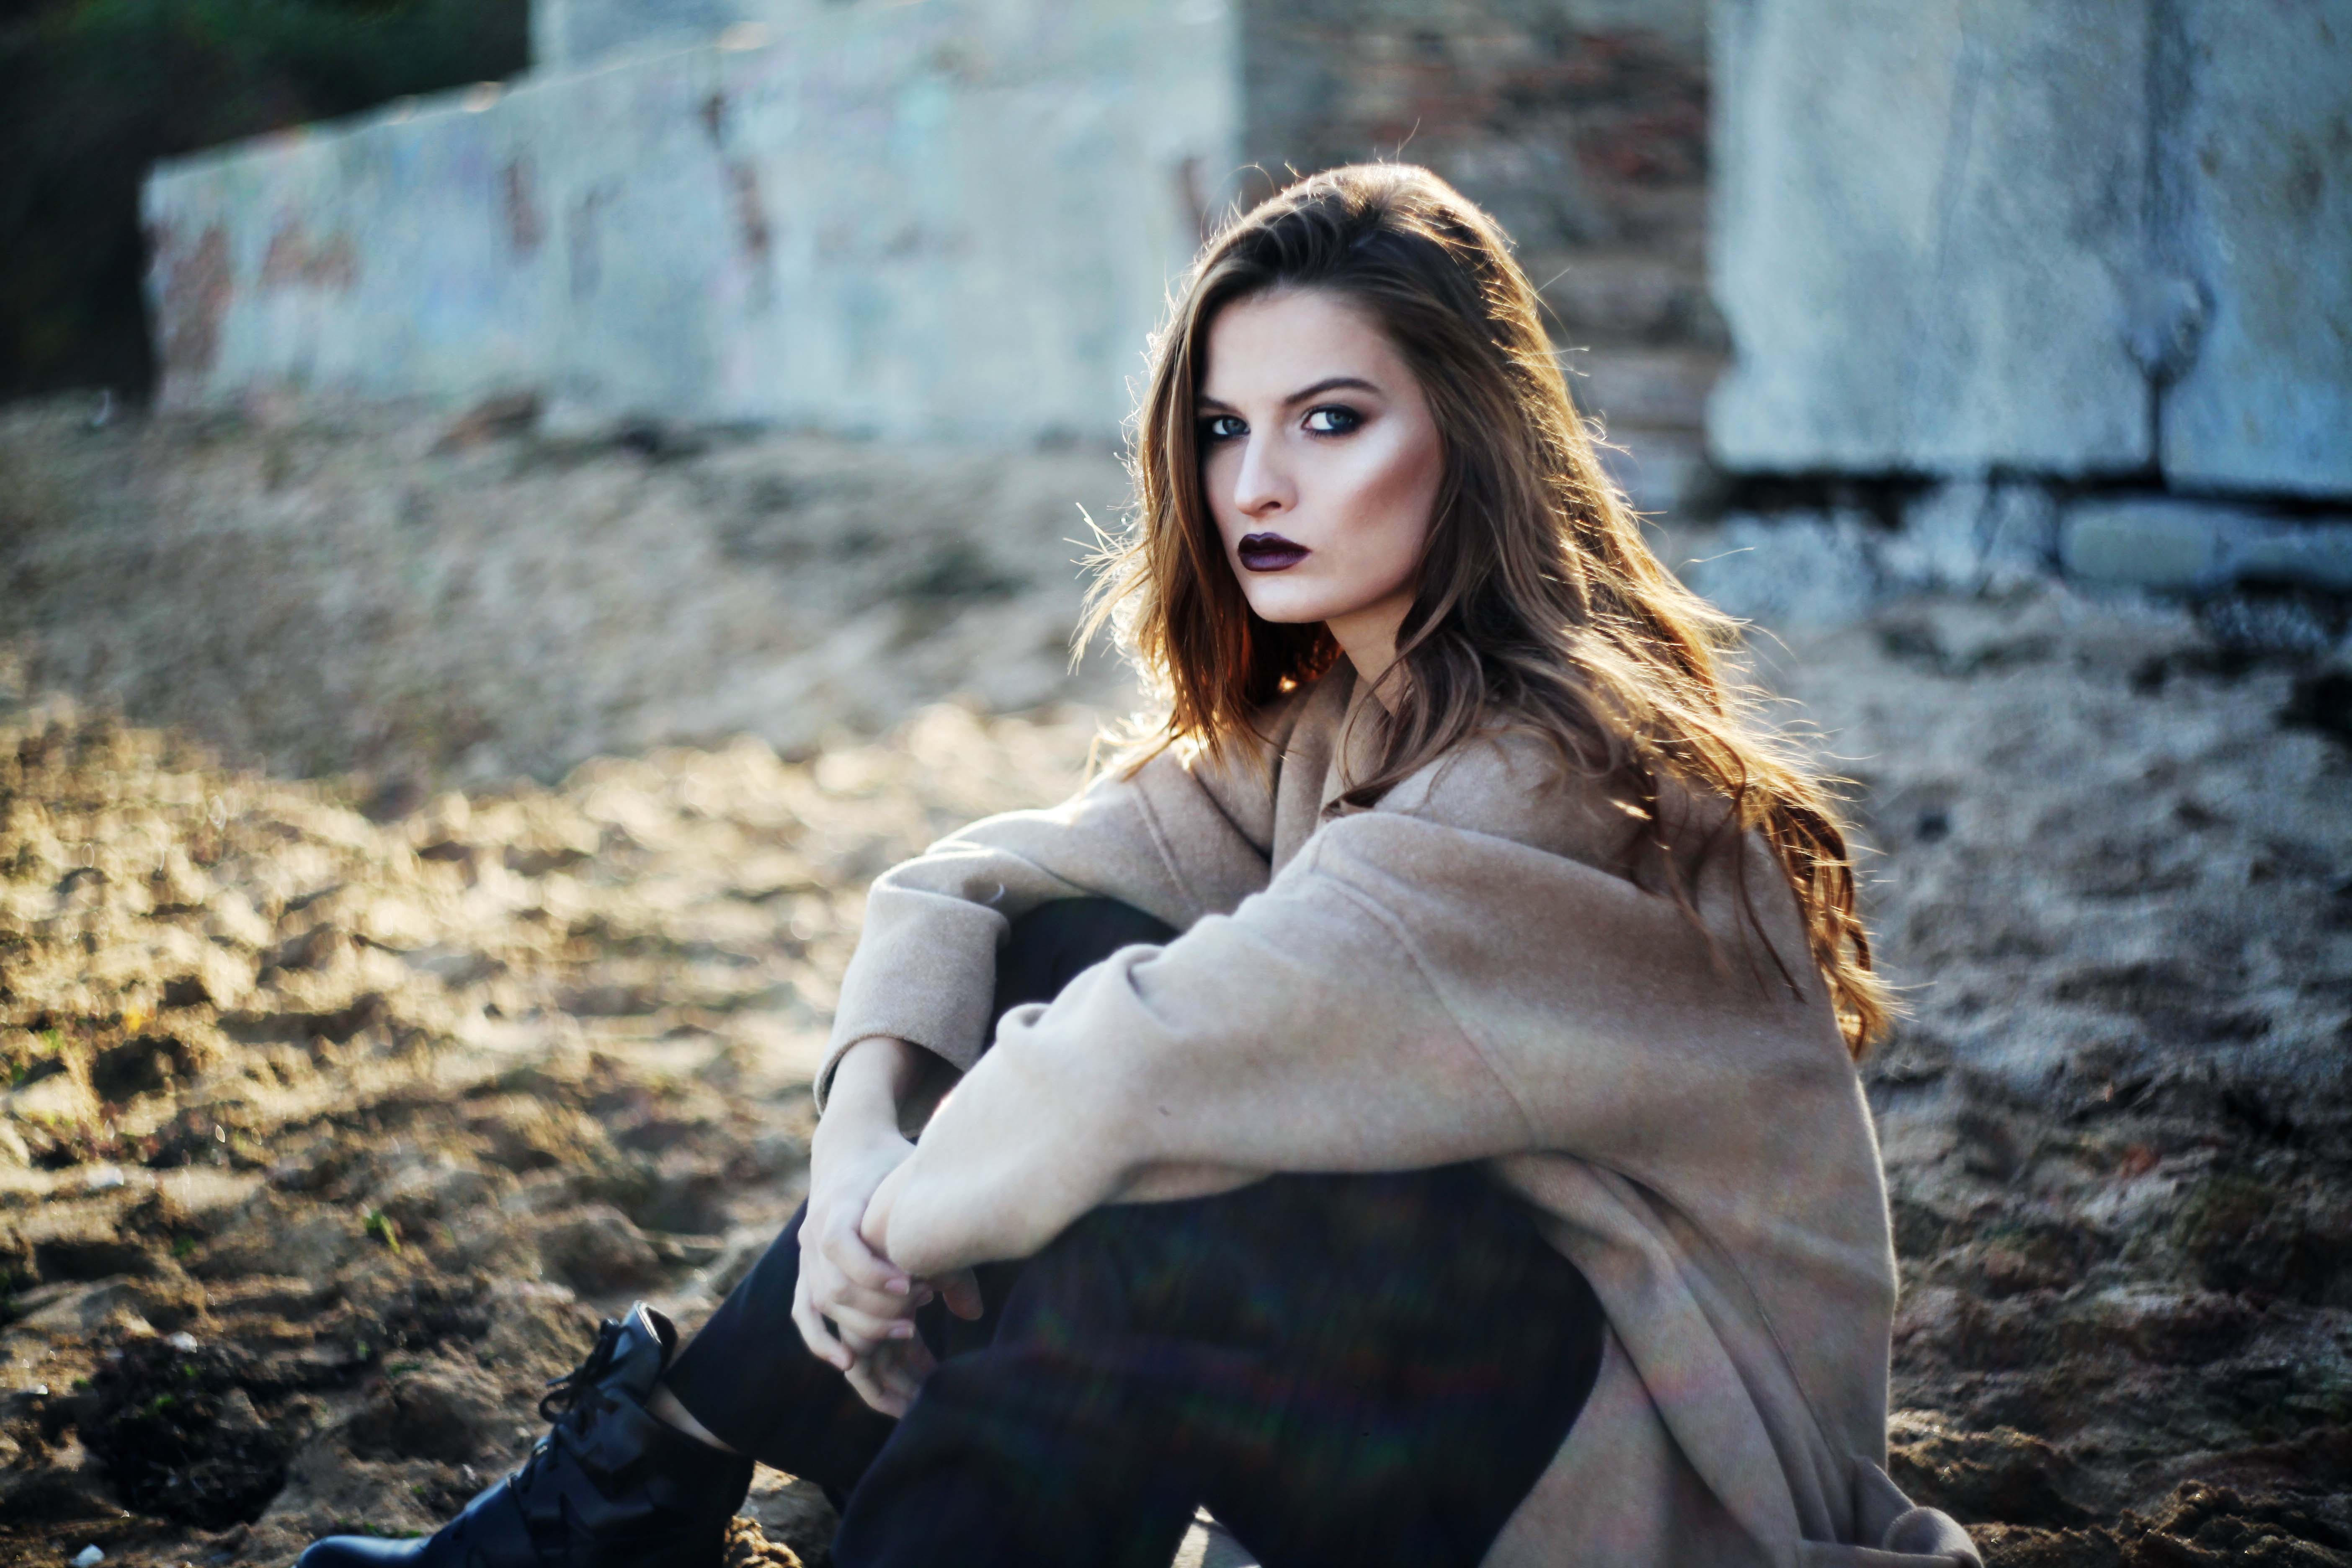
beach, person, girl, woman, photography, portrait, model, spring, fashion, lady, makeup, girls, photograph, beauty, posture, photo shoot, portrait photography, human positions, art model